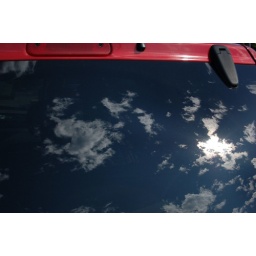
I found beautiful sky not in the sky, but on the window of the car.